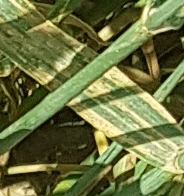
Label: Wheat___Yellow_Rust